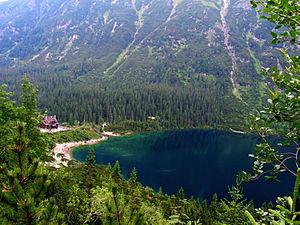
Le Morskie oko est le plus grand lac d’origine glaciaire des Hautes Tatras. Le Morskie Oko a été reconnu par les journalistes The Wall Street Journal, l'un des cinq plus beaux lacs du monde.